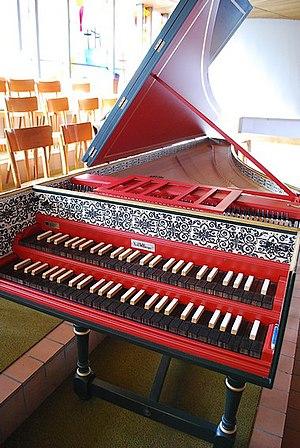
Clavecin Wittmayer vu en é'église catholique (Wangen-a.-der-Aare, CH)
Wittmayer est le nom d'une des principales marques de clavecins allemandes du XXᵉ siècle.